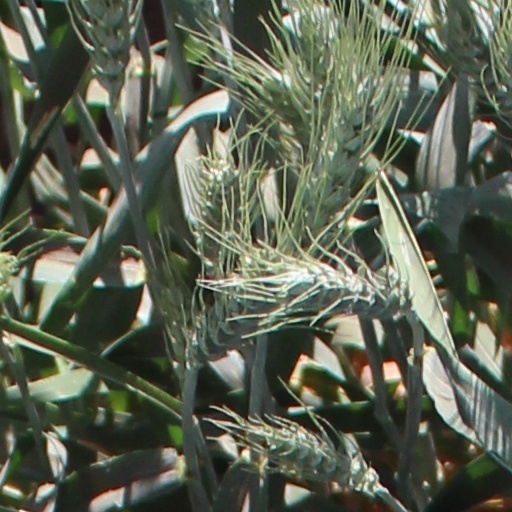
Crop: wheat